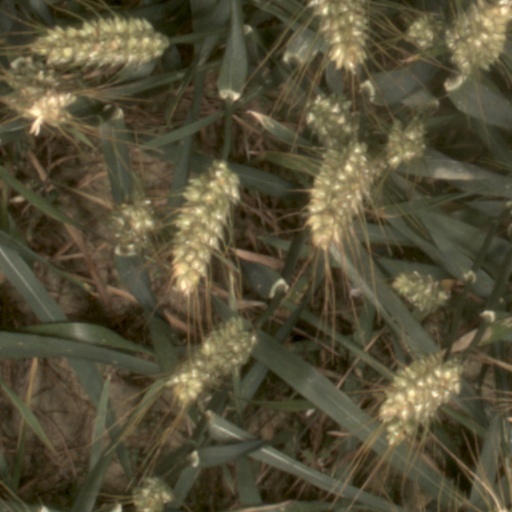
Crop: wheat